Dick Johnson Racing

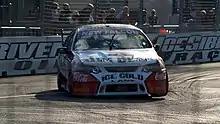
Steven Johnson at the 2008 Hamilton 400.

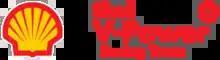
The team is currently branded as Shell V-Power Racing

Dick Johnson Racing (formerly DJR Team Penske) is Australia's oldest motor racing team competing in the Supercars Championship. Founded by Dick Johnson, the team's drivers have won ten Australian Touring Car Championship titles (five of them by Johnson himself) and the team has taken four victories in Australia's premier race, the Bathurst 1000.